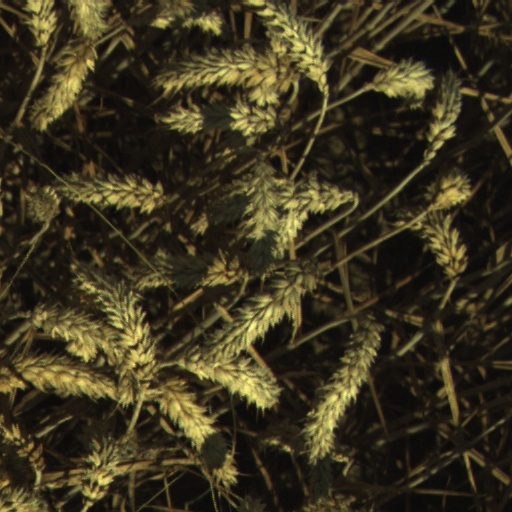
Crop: wheat